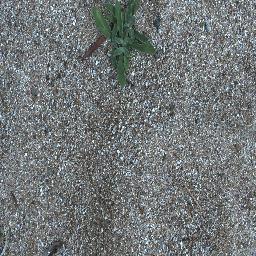
Label: negative